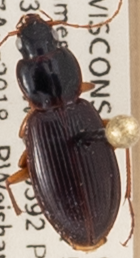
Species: Synuchus impunctatus
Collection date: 2018-08-07
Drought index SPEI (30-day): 0.48
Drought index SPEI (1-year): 0.142
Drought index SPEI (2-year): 2.01